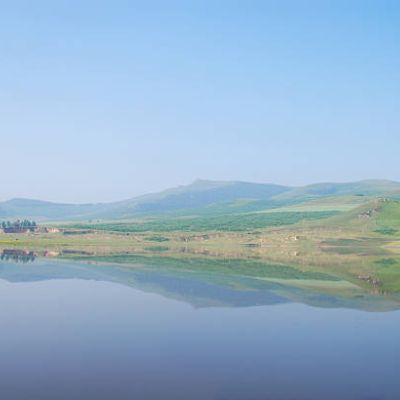
Cloud type: Cirrostratus (Cs)